Tōjūrō no Koi

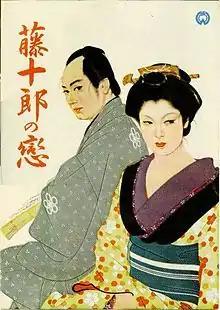
Japanese movie poster

is a 1955 black and white Japanese film directed by Kazuo Mori. It is based on the novel "Tōjūrō no Koi" (藤十郎の恋) written by Kan Kikuchi.